2006 Coca-Cola 600

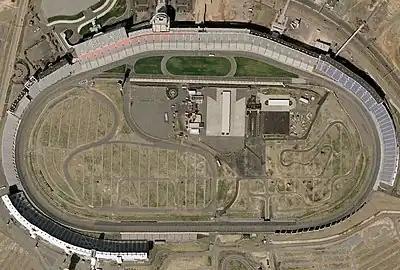
Charlotte Motor Speedway, where the race was held.

The Coca-Cola 600 was the 12th of 36 scheduled stock car races of the 2006 NASCAR Nextel Cup Series, and the event's 47th iteration. It was held on May 28, 2006, in Concord, North Carolina, at Lowe's Motor Speedway (now Charlotte Motor Speedway), an intermediate track that holds NASCAR races. The standard layout is a four-turn quad-oval track. The track's turns are banked at twenty-four degrees; both the front stretch (the location of the finish line) and the back stretch (opposite the front) have a five-degree banking.